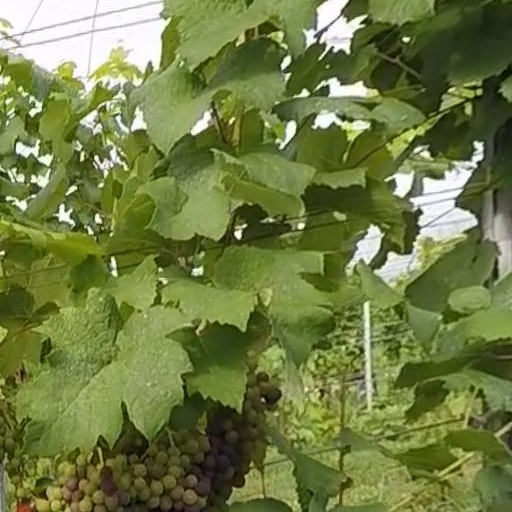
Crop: grape